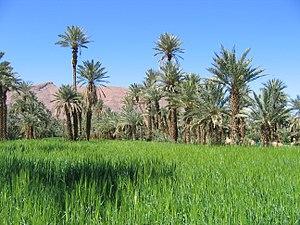
Culture de céréales dans une oasis